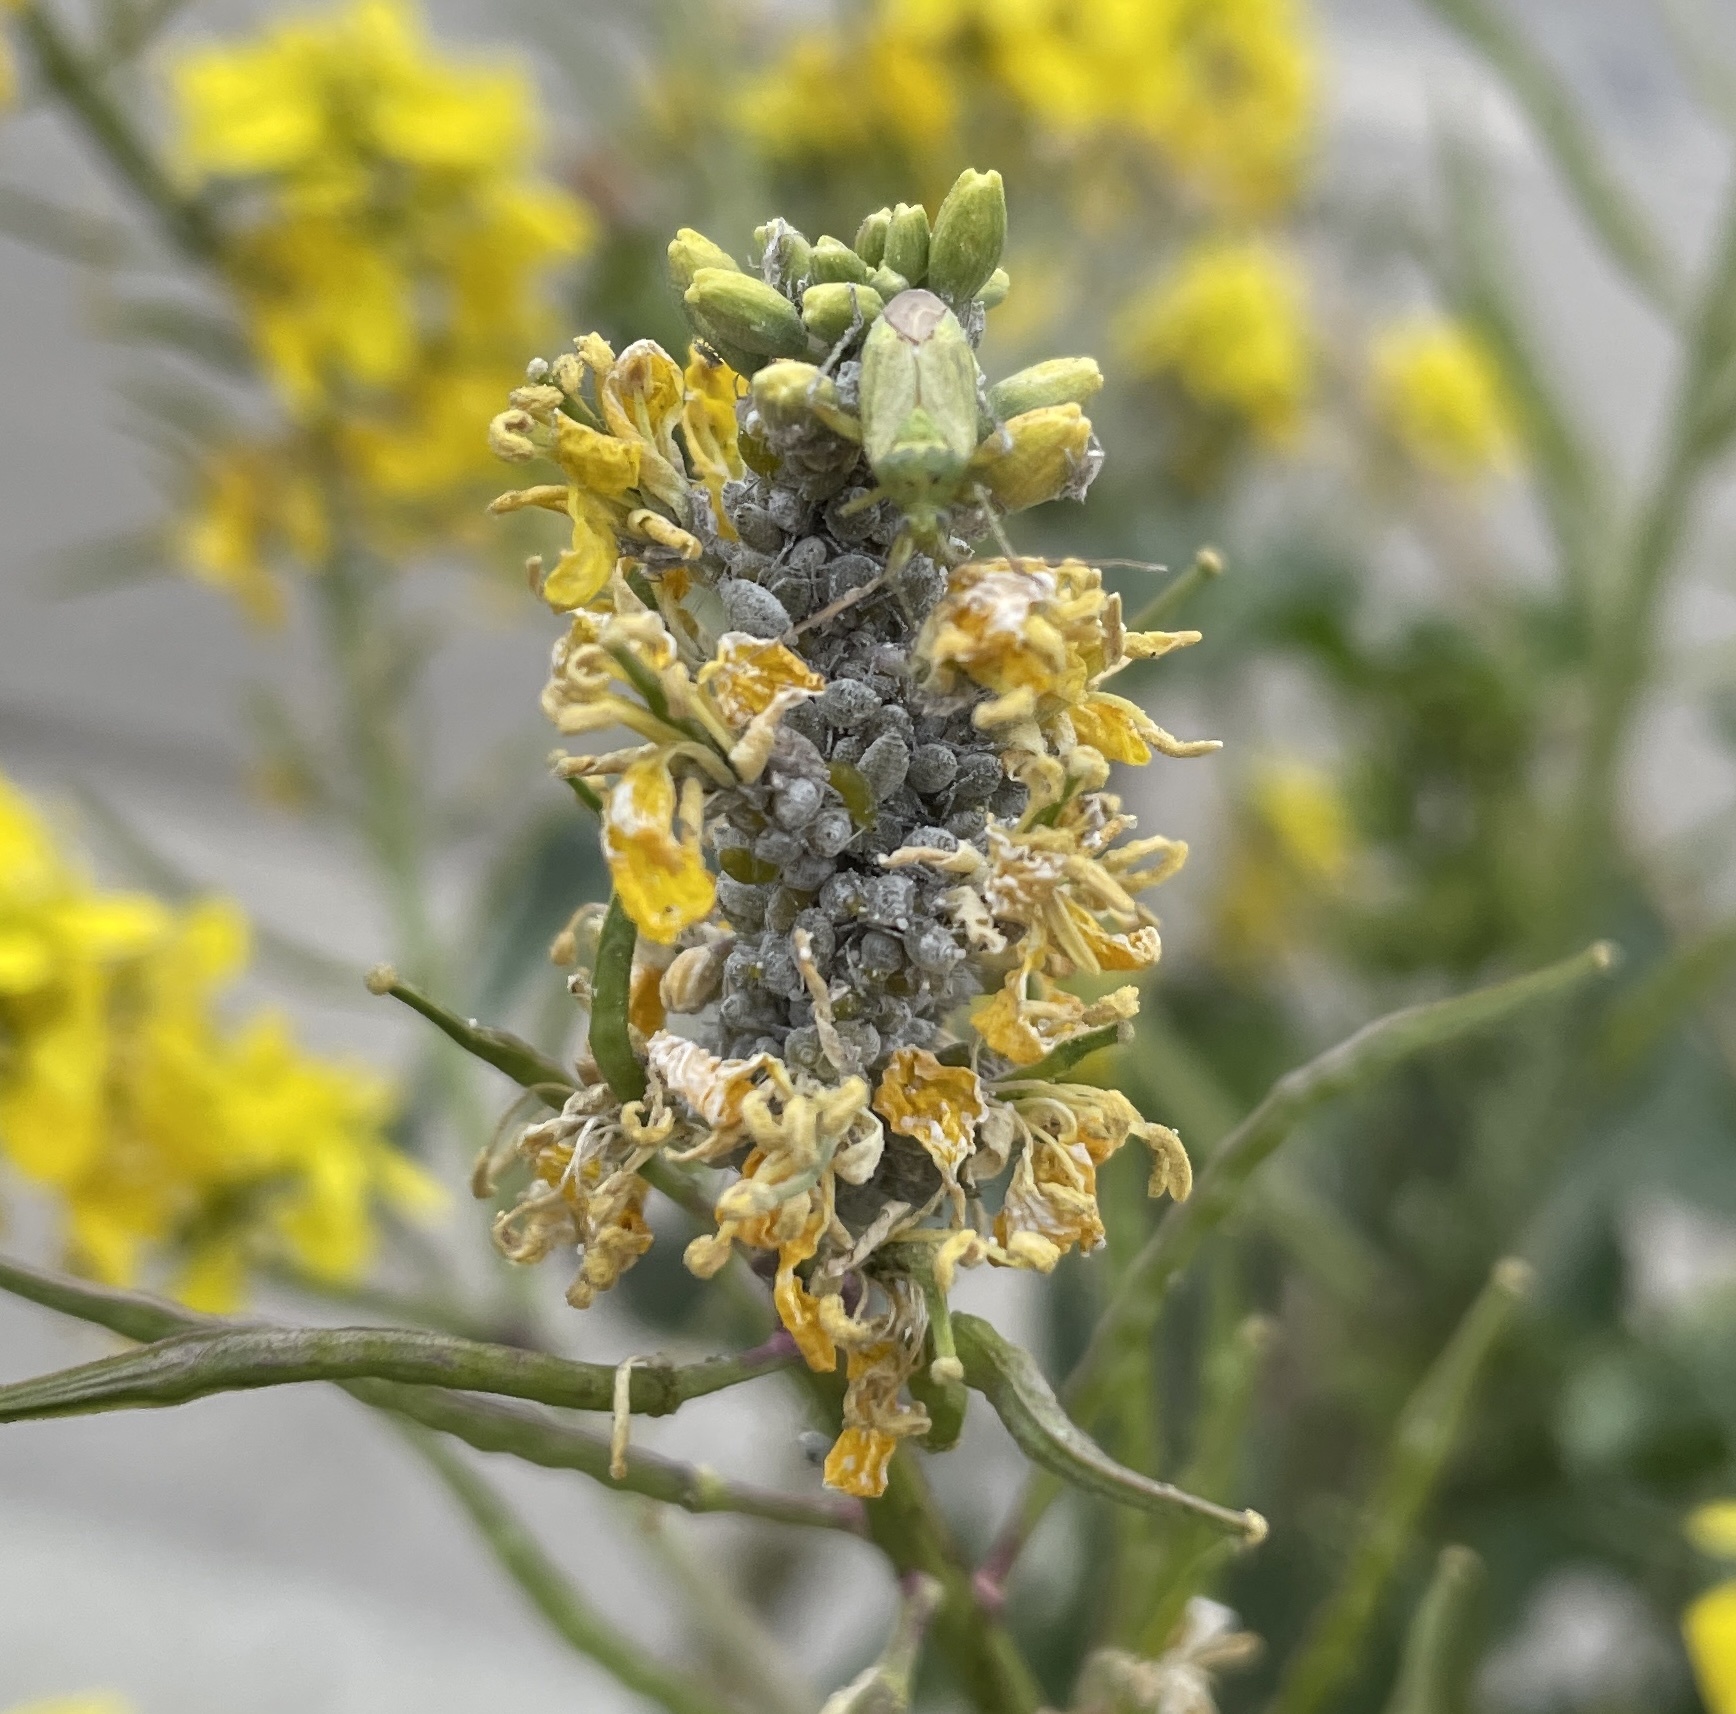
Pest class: cabbage_aphid